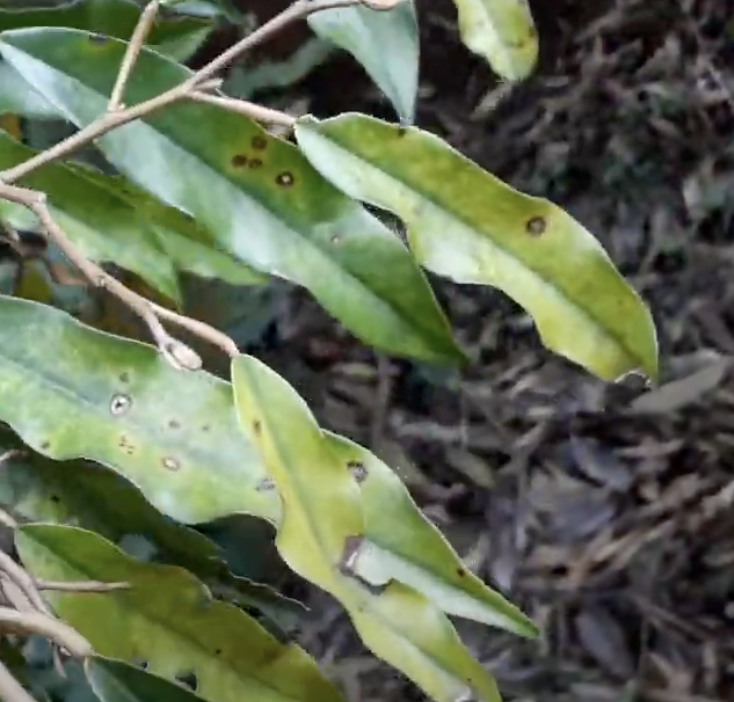
Label: canker_disease